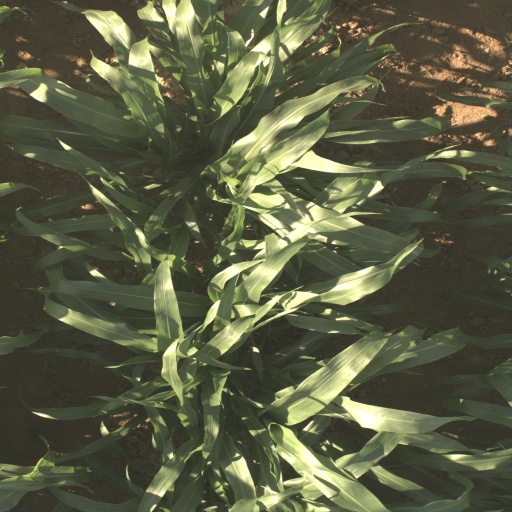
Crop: sorghum